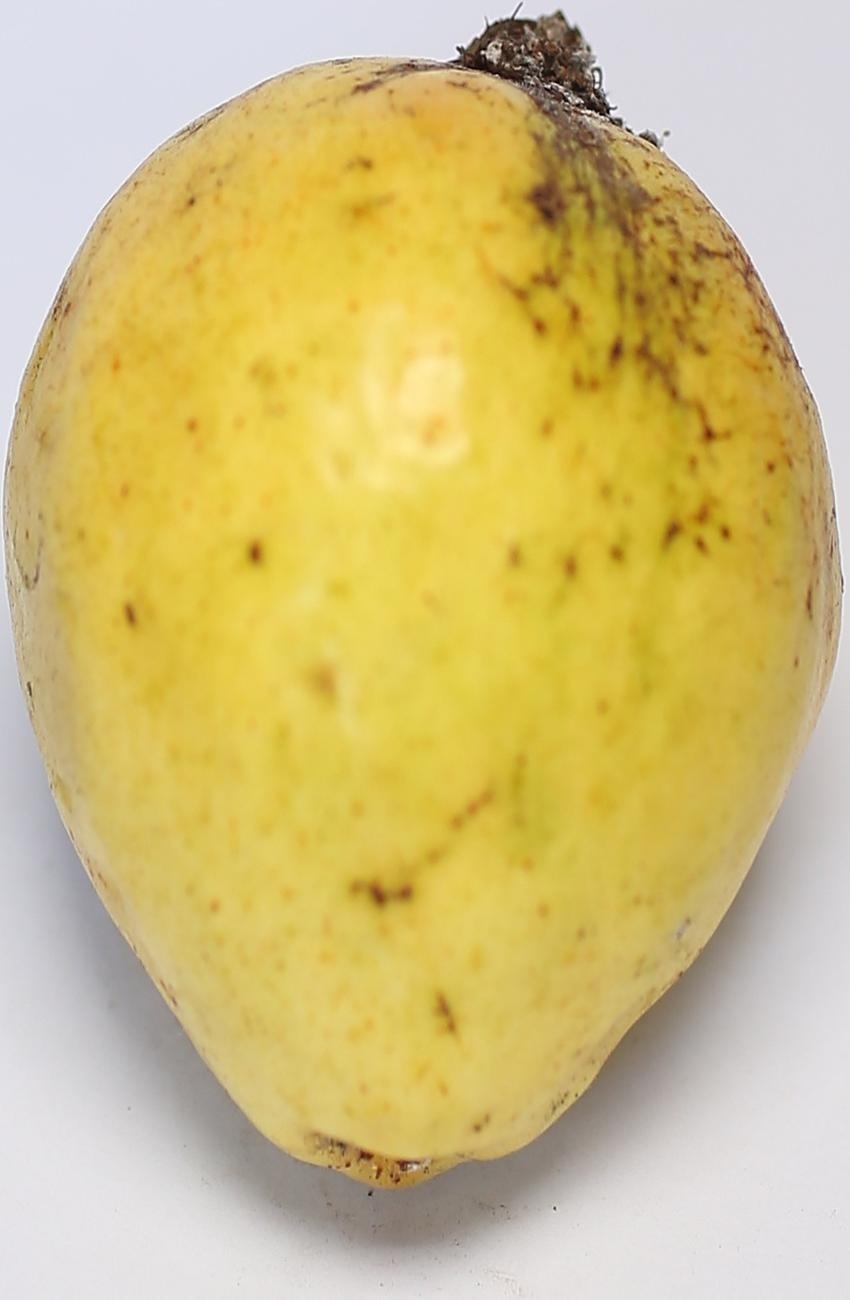
Maturity: ripe
Variety: riyali